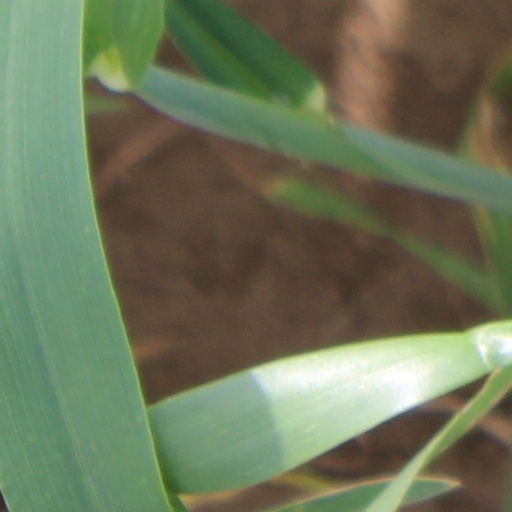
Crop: wheat